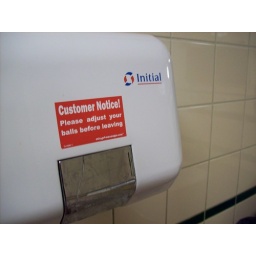
Sticker was spotted in a toilet in Canary Wharf, LondonFrom the fansite dedicated to street sticker website: mixthemessage.com